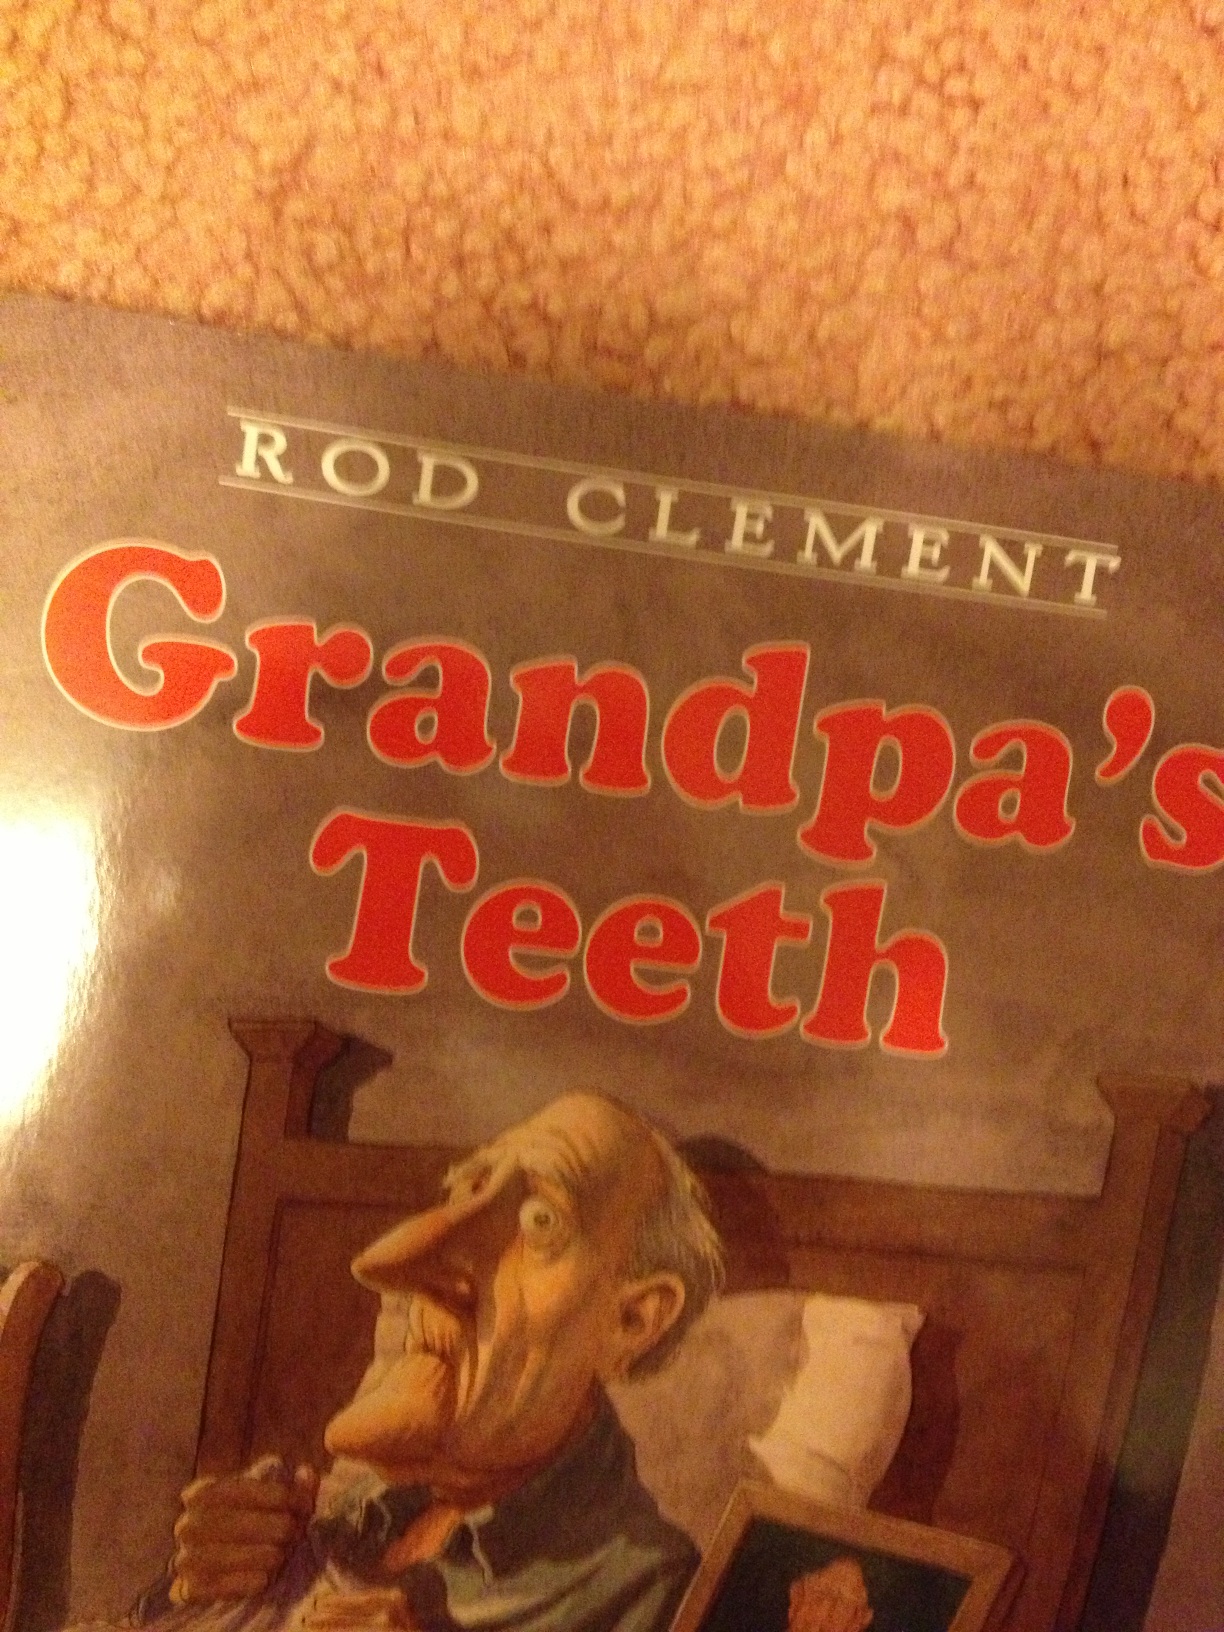Question: What is the title of this book?
Answer: grandpas teeth